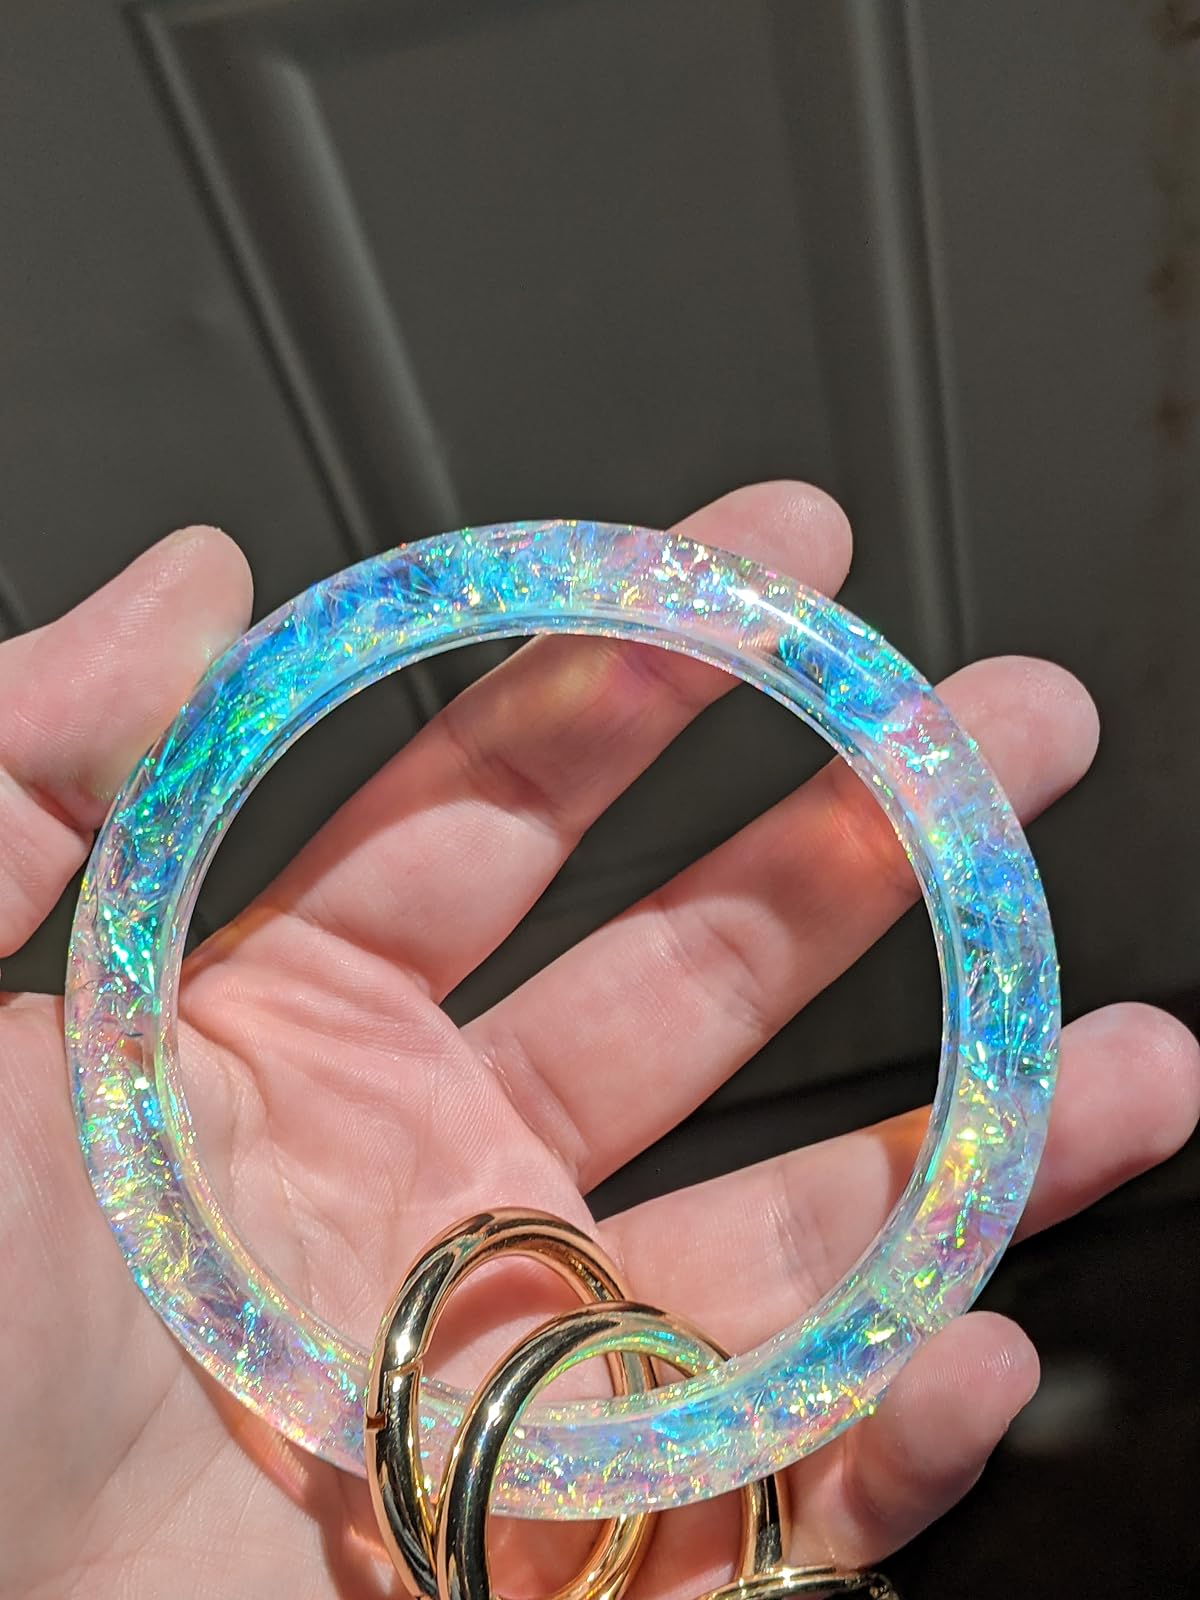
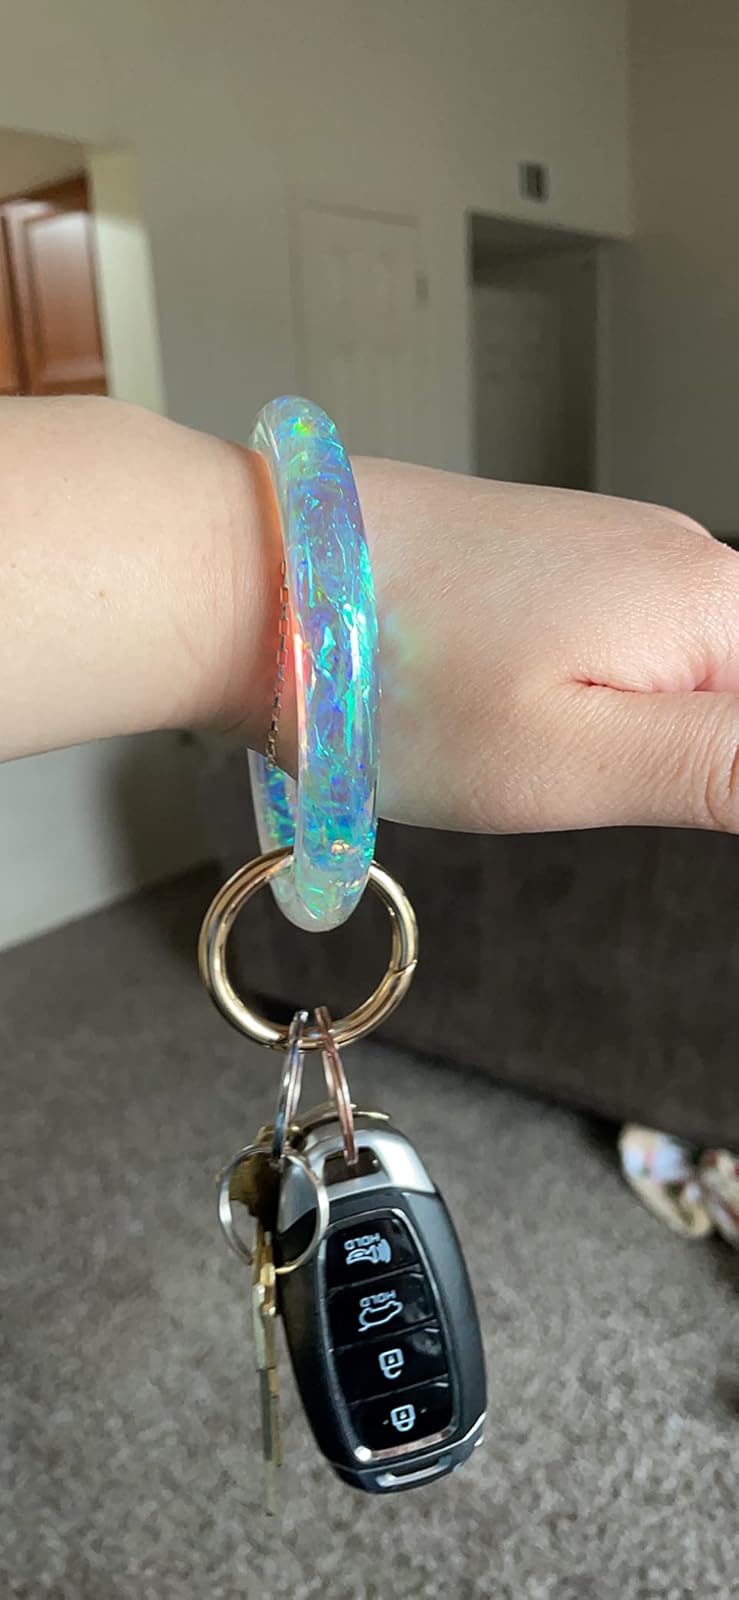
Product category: accessories_keychain
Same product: yes